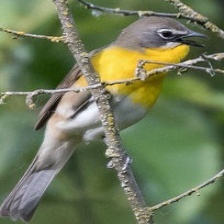
Species: YELLOW BREASTED CHAT
Scientific name: ICTERIA VIRENS